Richard Vernon (musician)

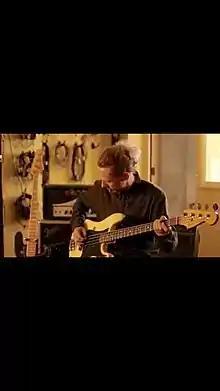
Richard Vernon in the studio

He lives in a converted chapel in North Wales with his Japanese wife, their two children, Cai and Gwynfor, and his father. More recently, he has been heavily involved with politics, aiming to keep the U.K. in the European Union via his campaigning work with Wales for Europe. He gained a 1st class honours degree (BSc) in Psychology from the Open University in November 2023.